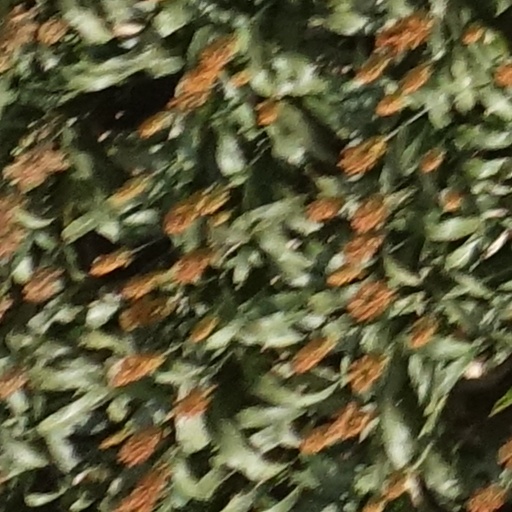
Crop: sorghum